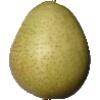
Label: Pear 1